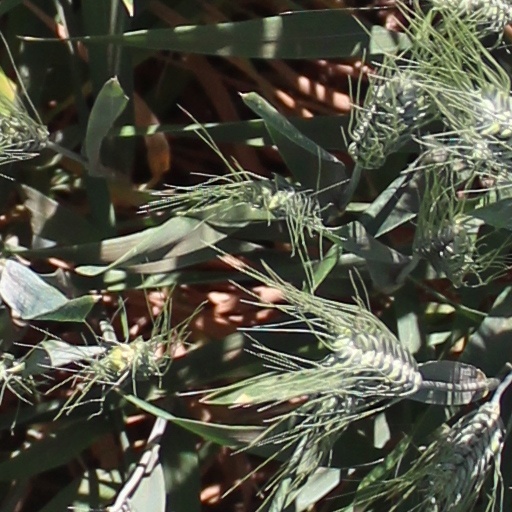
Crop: wheat